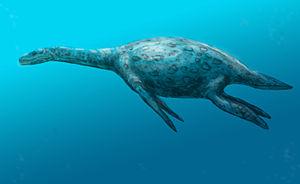
Cette liste de Plésiosaures est une liste complète des différents genres classés dans l'ordre des Plesiosauria, en excluant les termes vernaculaires. Cette liste inclut tous les genres reconnus et acceptés, mais aussi les genres aujourd'hui considérés comme invalides, douteux, ou qui ne sont pas formellement publiés, ainsi que les « synonyme Junior » et les genres qui ne font plus partie des Plésiosaures.